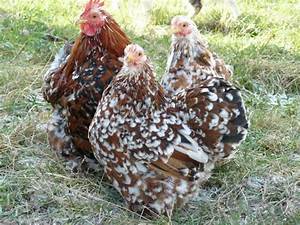
Label: chicken